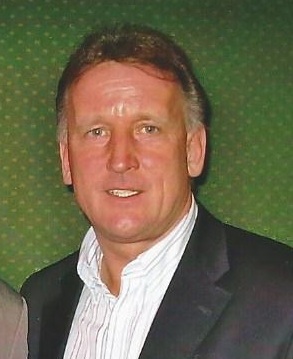
อันเดรอัส เบรเมอ

| name = อันเดรอัส เบรเมอ
| image = Andreas Brehme 2008.jpg
| birth_place = ฮัมบวร์ค เยอรมนีตะวันตก
| death_place = มิวนิก เยอรมนี
| height = 1.76 m
| position = กองหลัง#ฟุลแบ็ก|แบ็กซ้าย กองหลัง#วิงแบ็ก|วิงแบ็ก กองกลาง#กองกลางตัวรับ|กองกลางตัวรับ
| youthyears1 = 1965–1978
| youthclubs1 = HSV Barmbek-Uhlenhorst
| years1 = 1978–1980
| clubs1 = HSV Barmbek-Uhlenhorst
| caps1 = 66
| goals1 = 10
| years2 = 1980–1981
| clubs2 = 1. FC Saarbrücken
| caps2 = 36
| goals2 = 3
| years3 = 1981–1986
| clubs3 = 1. FC Kaiserslautern
| caps3 = 154
| goals3 = 34
| years4 = 1986–1988
| clubs4 = FC Bayern Munich|Bayern Munich
| caps4 = 59
| goals4 = 7
| years5 = 1988–1992
| clubs5 = Inter Milan
| caps5 = 116
| goals5 = 11
| years6 = 1992–1993
| clubs6 = Real Zaragoza|Zaragoza
| caps6 = 24
| goals6 = 1
| years7 = 1993–1998
| clubs7 = 1. FC Kaiserslautern
| caps7 = 120
| goals7 = 9
| totalcaps = 509
| totalgoals = 65
| nationalyears1 = 1980–1981
| nationalteam1 = Germany national under-21 football team|West Germany U-21
| nationalcaps1 = 3
| nationalgoals1 = 0
| nationalyears2 = 1981–1984
| nationalteam2 = Germany Olympic football team|West Germany Olympic
| nationalcaps2 = 10
| nationalgoals2 = 2
| nationalyears3 = 1984–1994
| nationalteam3 = Germany national football team|Germany
| nationalcaps3 = 86
| nationalgoals3 = 8
| manageryears1 = 2000–2002
| managerclubs1 = 1. FC Kaiserslautern
| manageryears2 = 2004–2005
| managerclubs2 = SpVgg Unterhaching
| manageryears3 = 2005–2006
| managerclubs3 = VfB Stuttgart (assistant)
MedalCountry|
อันเดรอัส เบรเมอ (; 9 พฤศจิกายน ค.ศ. 1960 – 20 กุมภาพันธ์ ค.ศ. 2024) เป็นอดีตนักฟุตบอลและผู้จัดการทีมชาวเยอรมัน ในทีมชาติ เขาเป็นที่รู้จักดีที่สุดจากการยิงประตูชัยให้เยอรมนีในฟุตบอลโลก 1990 รอบชิงชนะเลิศที่เจอกับอาร์เจนตินาจากการยิงลูกโทษในนาทีที่ 85 เบรเมอเล่นให้กับหลายทีมในเยอรมนี และยังเคยเล่นในอิตาลีและสเปนด้วย
เบรเมอเป็นกองหลัง#ฟุลแบ็ก|ฟุลแบ็กสารพัดประโยชน์ สามารถเล่นได้ทุกตำแหน่งทั้งสองด้านของสนาม ทั้งฟุลแบ็กหรือวิงแบ็ก และยังสามารถเล่นเป็นกองกลางตัวรับได้ด้วย และเป็นที่รู้จักจากความสามารถในการจ่ายบอล, ถนัดทั้งสองเท้า, และความแม่นยำในการยิงฟรีคิก การยิงลูกโทษและการยิงอันทรงพลัง
== ระดับสโมสร ==
อันเดรอัส เบรเมอเกิดที่ฮัมบวร์ค และเริ่มอาชีพของเขากับทีม HSV Barmbek-Uhlenhorst ในท้องถิ่น
เบรเมอลงเล่นให้แอร์สเทอ เอ็ฟเซ ไคเซิร์สเลาเทิร์น ตั้งแต่ ค.ศ. 1981 ถึง 1986 ก่อนที่จะย้ายไปไบเอิร์นมิวนิก ซึ่งเขาเล่นตั้งแต่ ค.ศ. 1986 ถึง 1988 และคว้าแชมป์บุนเดิสลีกาใน ค.ศ. 1987 หลังจากนั้น เขาย้ายไปร่วมทีมอินเตอร์มิลาน โดยเล่นที่นั่นตั้งแต่ ค.ศ. 1988 ถึง 1992 ร่วมกับเพื่อนร่วมทีมชาติอย่าง โลทาร์ มัทเทอุส และเยือร์เกิน คลีนส์มัน และคว้าแชมป์เซเรียอาใน ค.ศ. 1989 และยังได้รับเลือกให้เป็นผู้เล่นแห่งปีอีกด้วย และคว้าแชมป์ยูฟ่าคัพใน ค.ศ. 1991 เบรเมอลงเล่นในฤดูกาล 1992–93 กับเรอัลซาราโกซาในลาลิกาหลังออกจากอินเตอร์มิลาน ก่อนที่จะกลับมาเยอรมนีอีกครั้งใน ค.ศ. 1993 เพื่อเล่นให้กับไคเซิร์สเลาเทิร์นอีกครั้ง เขาคว้าแชมป์เดเอ็ฟเบ-โพคาลกับสโมสรใน ค.ศ. 1996 แม้ว่าพวกเขาจะตกชั้นในช่วงฤดูกาลเดียวกันก็ตาม อย่างไรก็ตาม เบรเมอยังคงอยู่กับทีมเมื่อพวกเขาตกชั้น โดยมีบทบาทสำคัญในการเลื่อนชั้นของทีมทันทีในฤดูกาลถัดมา หลังจากคว้าแชมป์บุนเดสลีกากับสโมสรใน ค.ศ. 1998 เบรเมอก็เลิกเล่นฟุตบอลอาชีพหลังจากลงเล่นไป 301 นัด
== เสียชีวิต ==
เบรเมอเสียชีวิตจากภาวะหัวใจหยุดเต้นเมื่อวันที่ 20 กุมภาพันธ์ ค.ศ. 2024 ขณะอายุ 63 ปี
== อ้างอิง ==
หมวดหมู่:บุคคลจากฮัมบวร์ค
หมวดหมู่:กองกลางฟุตบอลชาย
หมวดหมู่:นักฟุตบอลชาวเยอรมัน
หมวดหมู่:ผู้เล่นแอร์สเทอ เอ็ฟเซ ไคเซิร์สเลาเทิร์น
หมวดหมู่:ผู้เล่นสโมสรฟุตบอลไบเอิร์นมิวนิก
หมวดหมู่:ผู้เล่นสโมสรฟุตบอลอินแตร์นาซีโอนาเลมีลาโน
หมวดหมู่:ผู้เล่นเรอัลซาราโกซา